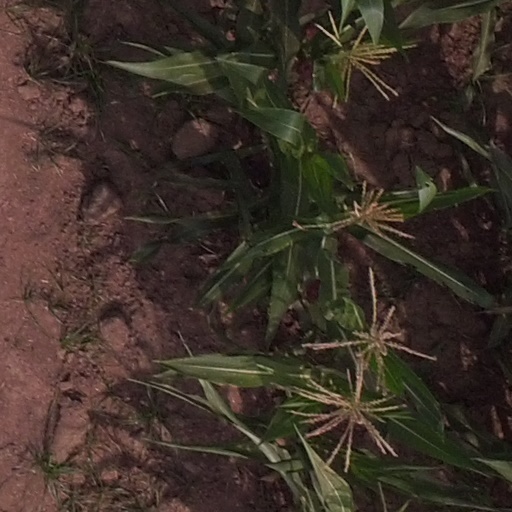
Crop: maize; corn